Battle of Malta

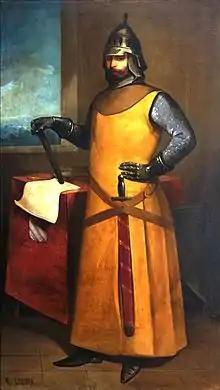
"Admiral Roger of Lauria", painting by Nicolás Ruiz de Valdivia y Aguilera.

The Aragonese forces arrived soon after the Angevin fleet. Lauria was able to discover the disposition of the Angevin fleet; according to the contemporary Muntaner Chronicle, an Aragonese ship with muffled oars snuck into the grand harbor to observe the Angevins, while sources note he also could have received intelligence from Aragonese scouts on land.